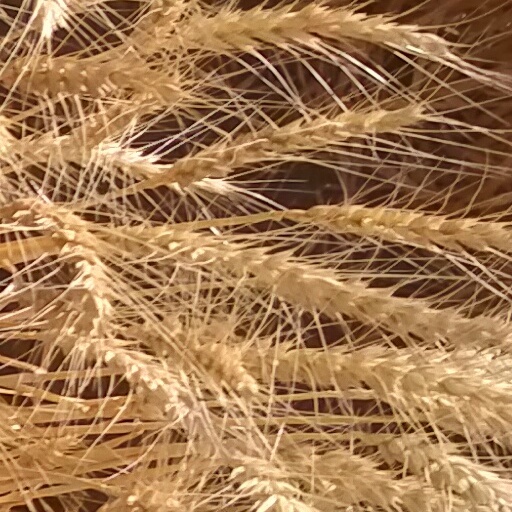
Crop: wheat